Raffaele Martelli

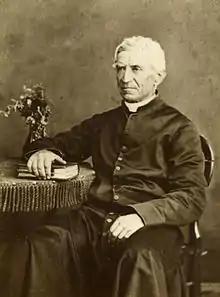
Raffaele Martelli

Canon Raffaele Martelli (13 March 1811August 1880) was an Italian-Australian priest. He was Toodyay's first Catholic priest. He was a scholarly and gentle man who was much loved by settlers of all faiths. Martelli did not keep a diary, but his personality and humour shines through his regular correspondence with his friend Bishop Rosendo Salvado of New Norcia. His letters from Toodyay reveal the day-to-day travails of a priest who started out with no house or church. He had to rely on the goodwill of his parishioners for a roof over his head and food on the table, while a pair of woollen winter socks from Salvado brought him untold joy.